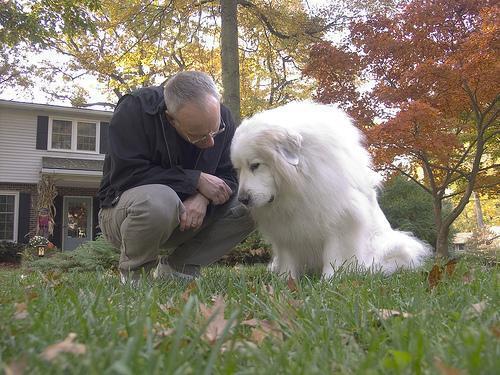
great pyrenees